Evermore (anthology)

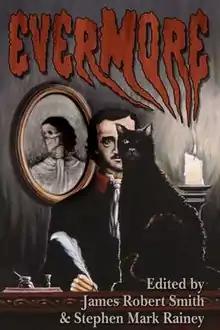
Dust-jacket illustration "Evermore"

Evermore is an anthology of short stories about or in honor of Edgar Allan Poe and edited by James Robert Smith and Stephen Mark Rainey. It was released in 2006 by Arkham House in an edition of approximately 2,000 copies.